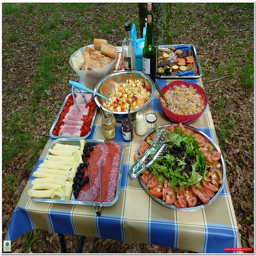
A table topped with trays and bowls of food.
A table full of platters for making sandwiches at a party.
An outdoor table covered with plates of food.
Many different types of sliced food on a table.
a picnic table with a checkered tablecloth with an array of food covered trays and dishes on it.